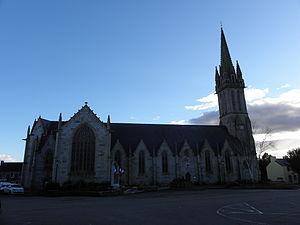
Vue septentrionale de l'église Saint-Ignace à Plouigneau (29).
La liste des églises du Finistère recense de la manière la plus complète possible les églises, cathédrales et basiliques situées dans le département français du Finistère.
Plouigneau [pluiɲo] est une commune du département du Finistère, dans la région Bretagne, en France. Elle se situe près de Morlaix.